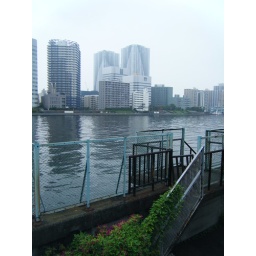
river view near fish market